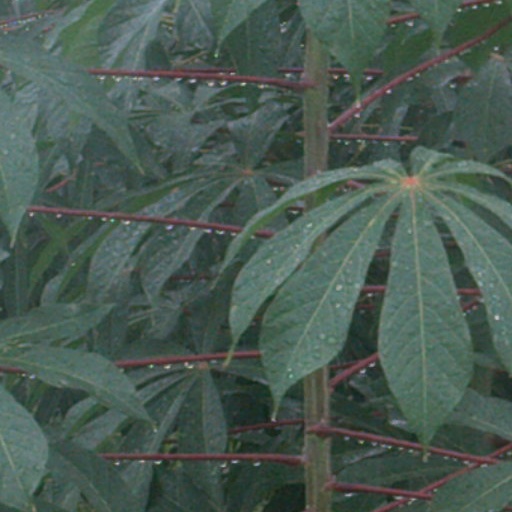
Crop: cassava